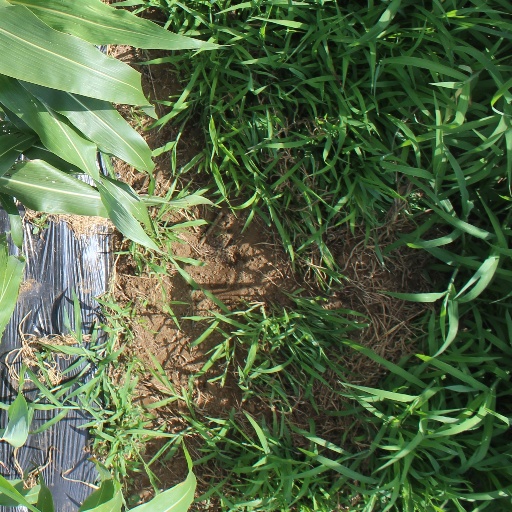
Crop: sorghum